Canal de San Juan metro station

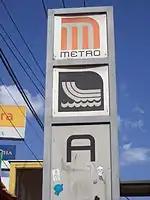
Entry sign

The station is located on the intersection of Calzada Ignacio Zaragoza and Canal de San Juan. Before it was dried and turned into a thoroughfare, as many other canals and rivers in Mexico City, the Canal de San Juan (San Juan Channel) connected Texcoco and Xochimilco.